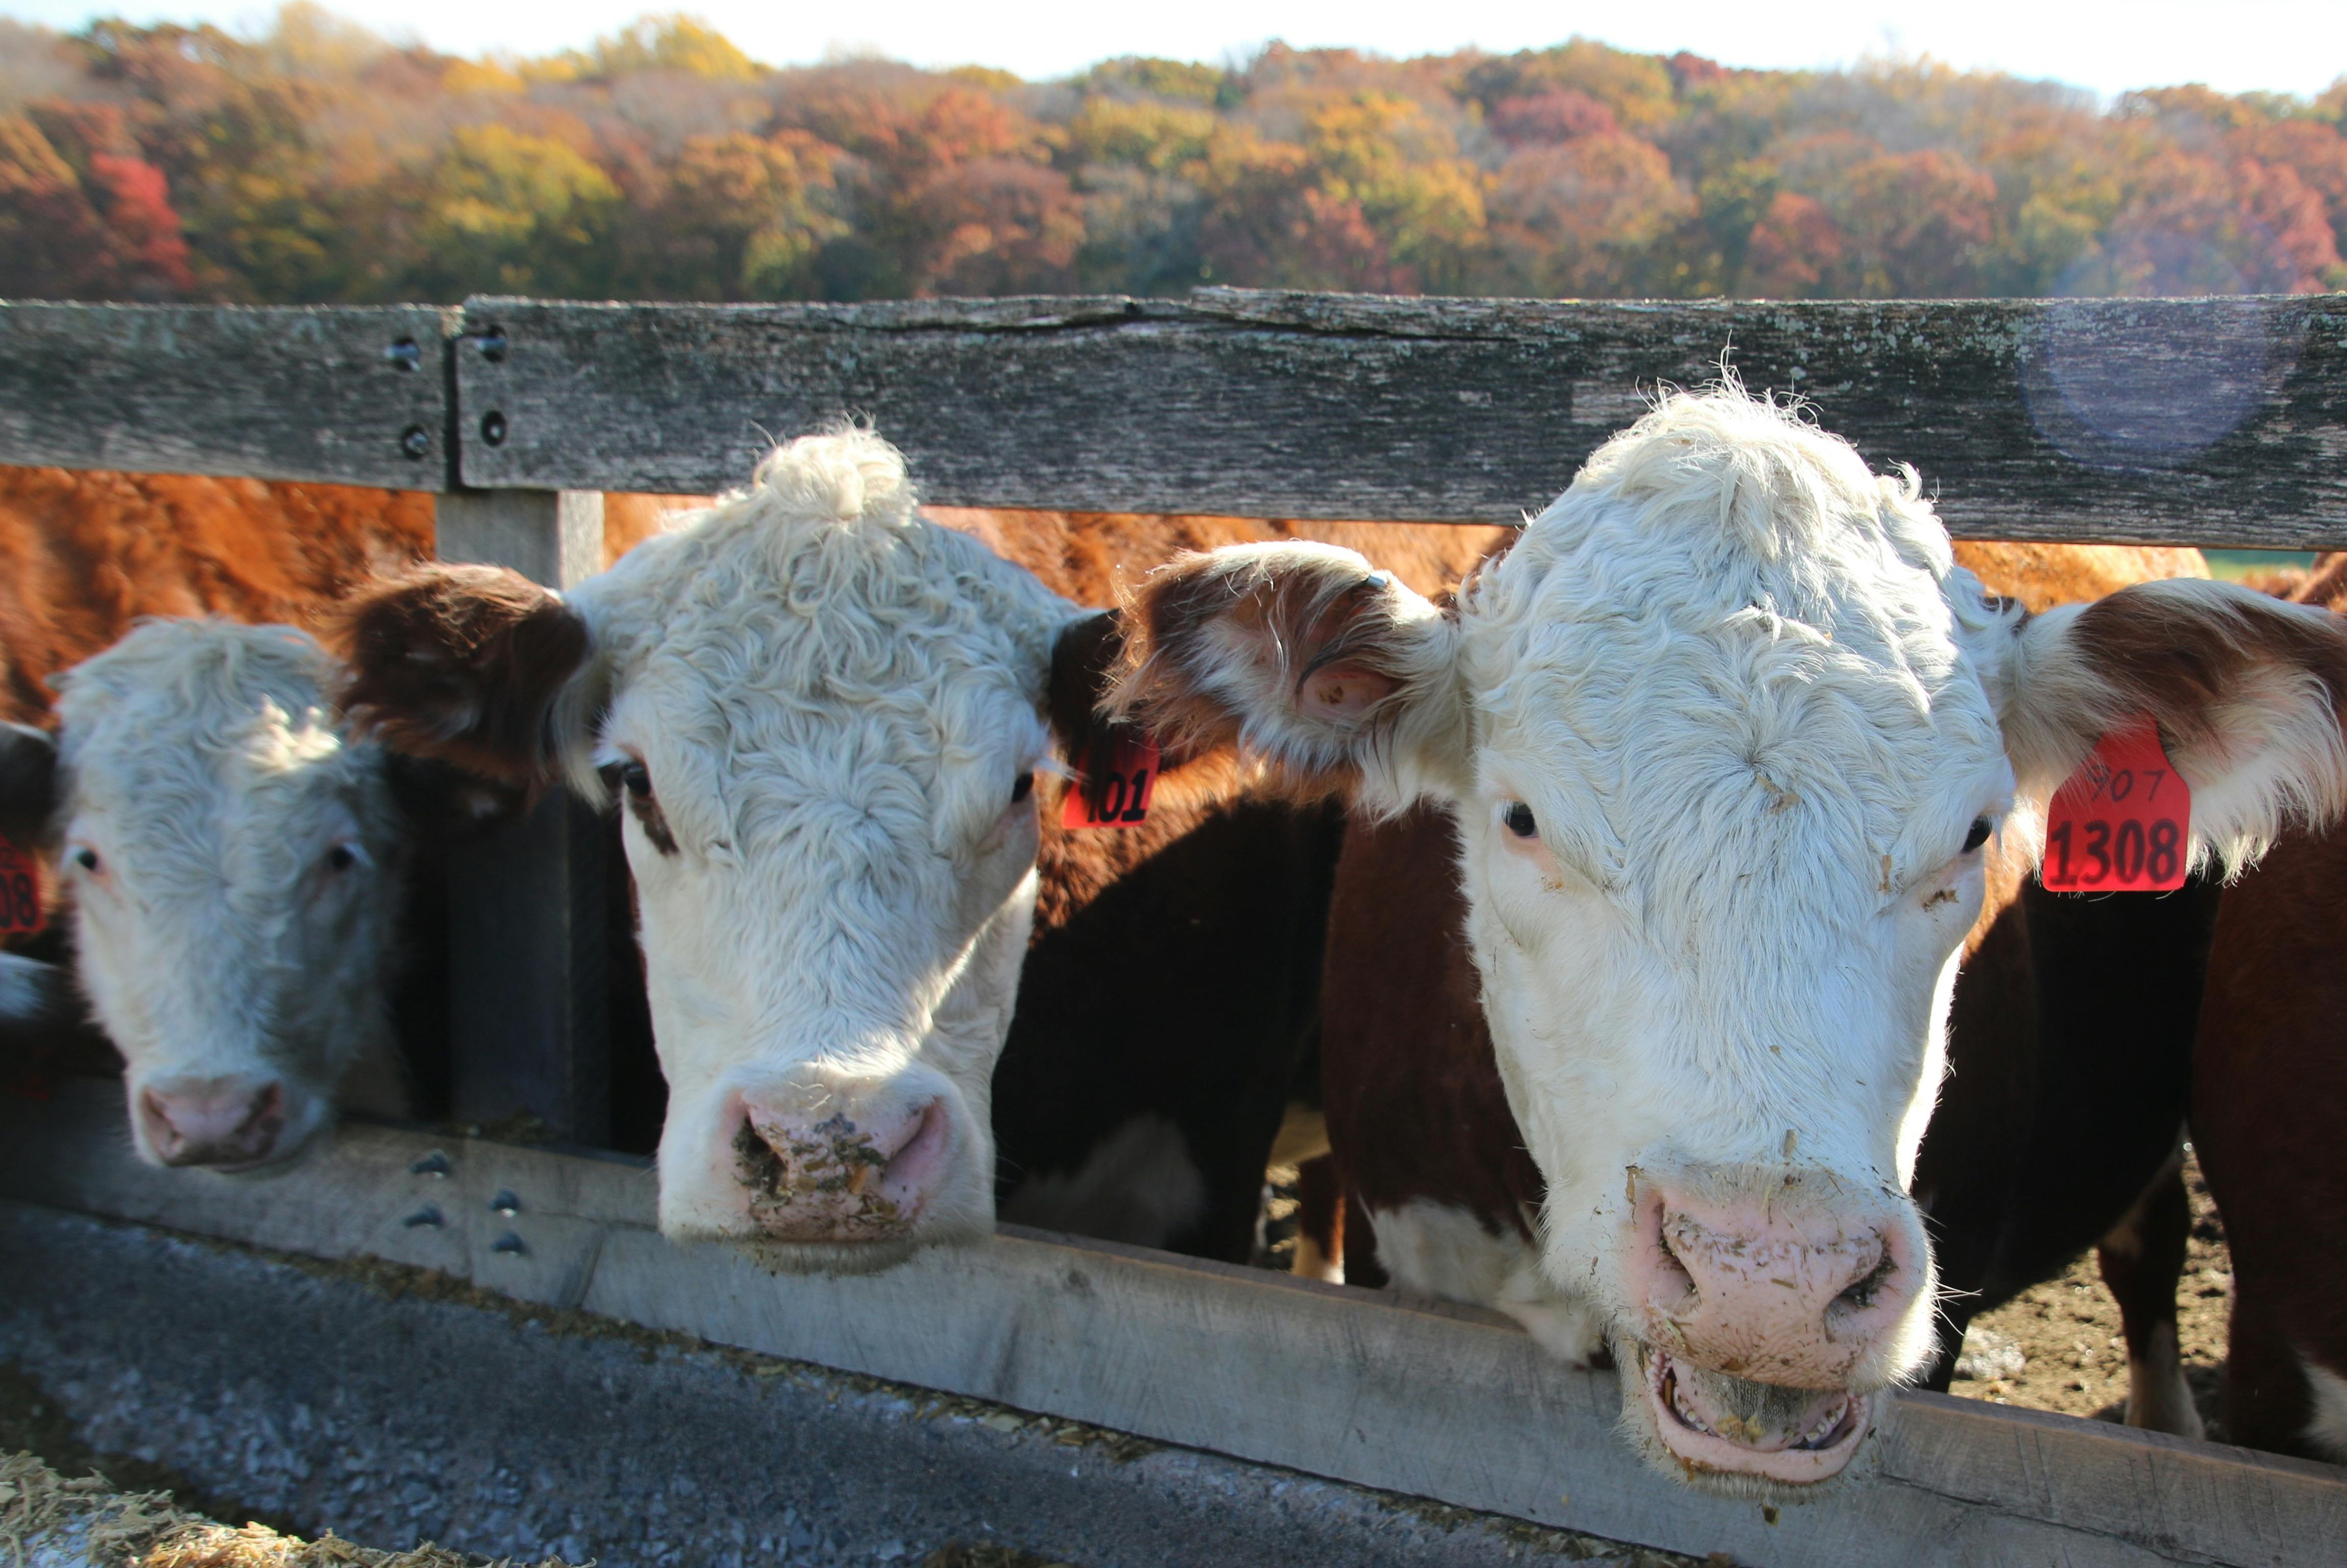
Kuna ng'ombe kadhaa wakichungulia juu ya uzio.Wanaonekana kuwa na manyoya mazito na wa rangi nyeupe na kijivu.Nyuma yao kuna miti yenye majani ya rangi mbalimbali kuashiria labda ni vuli.